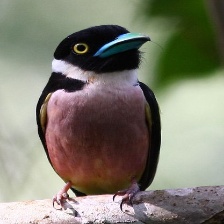
Species: BLACK AND YELLOW BROADBILL
Scientific name: EURYLAIMUS OCHROMALUS